Mohr Siebeck

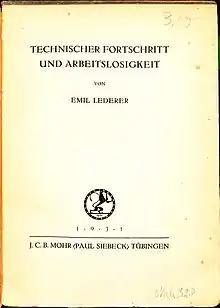
Emil Lederer: "Technischer Fortschritt und Arbeitslosigkeit", Verlag von J. C. B. Mohr (Paul Siebeck), Tübingen, 1931

Following the Nazi seizure of power and rise of Nazism, the publishing program of Mohr (Siebeck) – with its numerous Jewish and left-leaning authors – was no longer popular politically, with sales sinking down to one-tenth. When the two brothers died, Oskar Siebeck's son, Hans-Georg, assumed leadership of the now heavily downsized publisher, in 1936. Between 1939 and 1945, hardly any books were published. In the wake of World War II, however, the publisher received one of the first licenses within the French zone of Allied-occupied Germany and began book production once more. After 12 years of isolation, international relationships had to be established anew. During the 1960s, through its association with the Leo Baeck Institute, Mohr (Siebeck) expanded its publishing program to include Jewish studies. The publisher again became socially acceptable on the international stage.